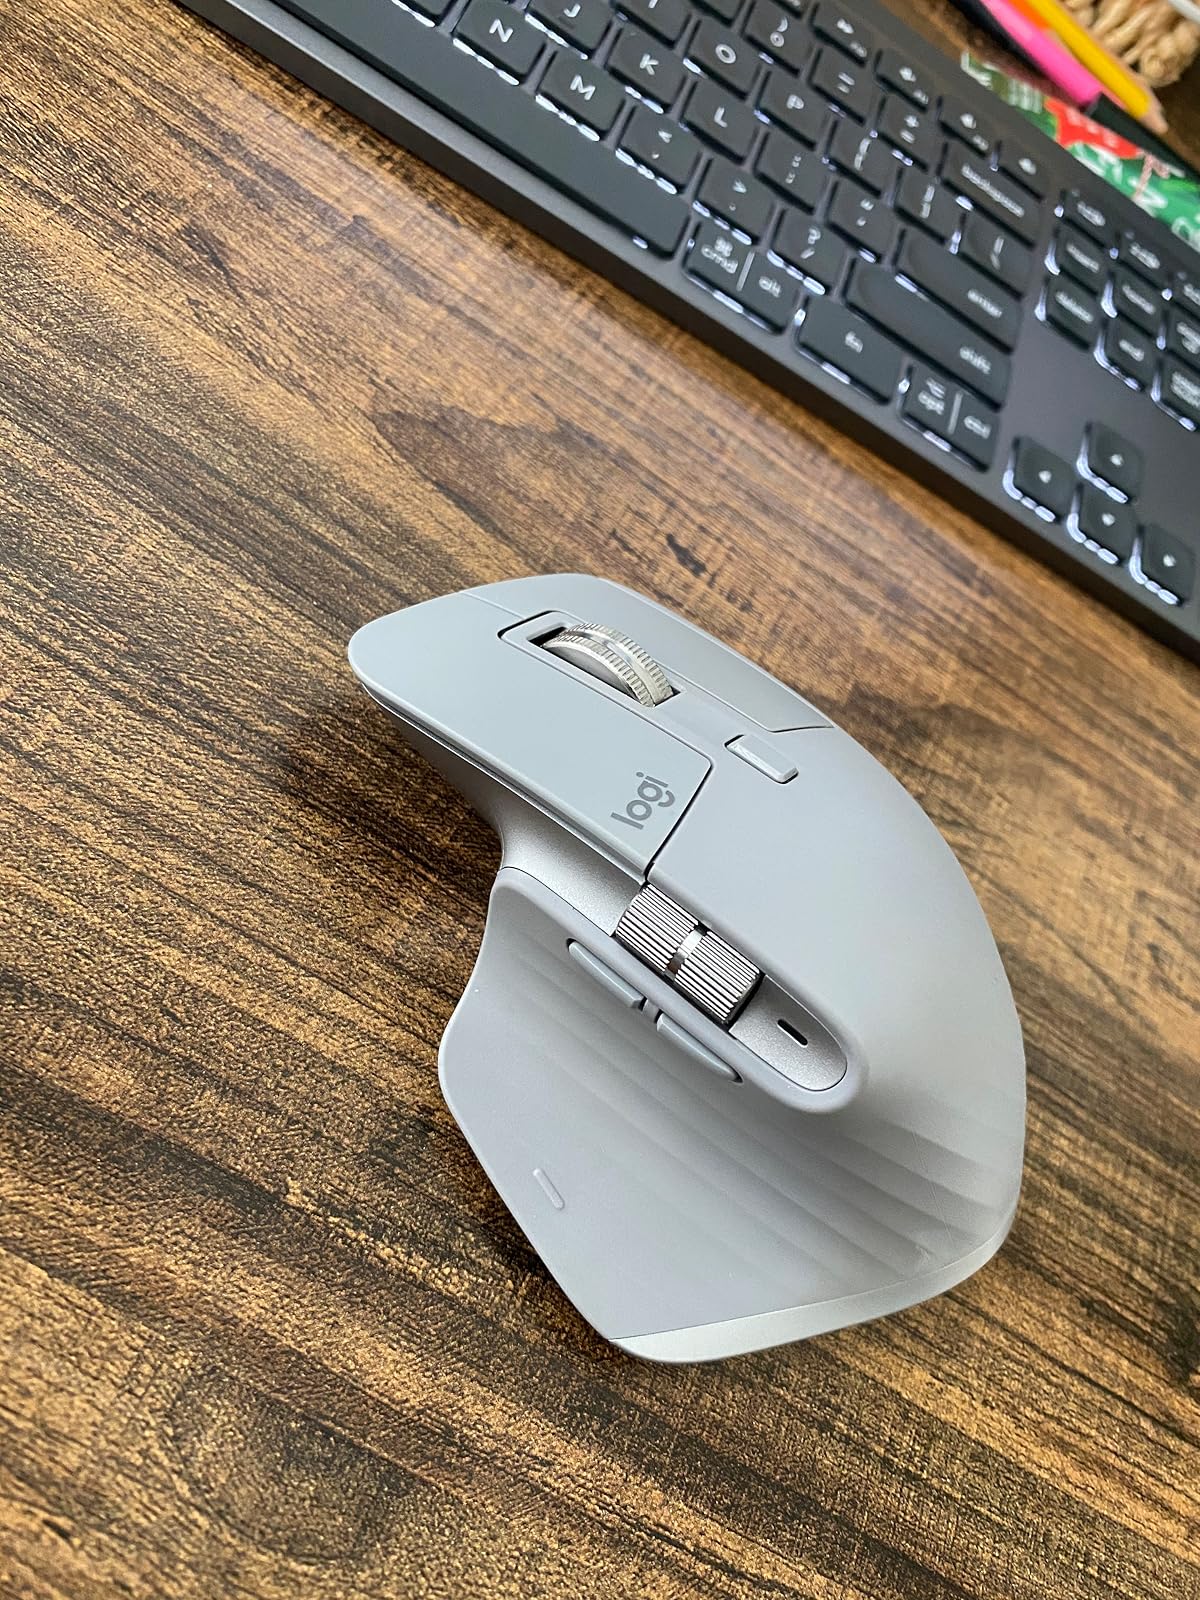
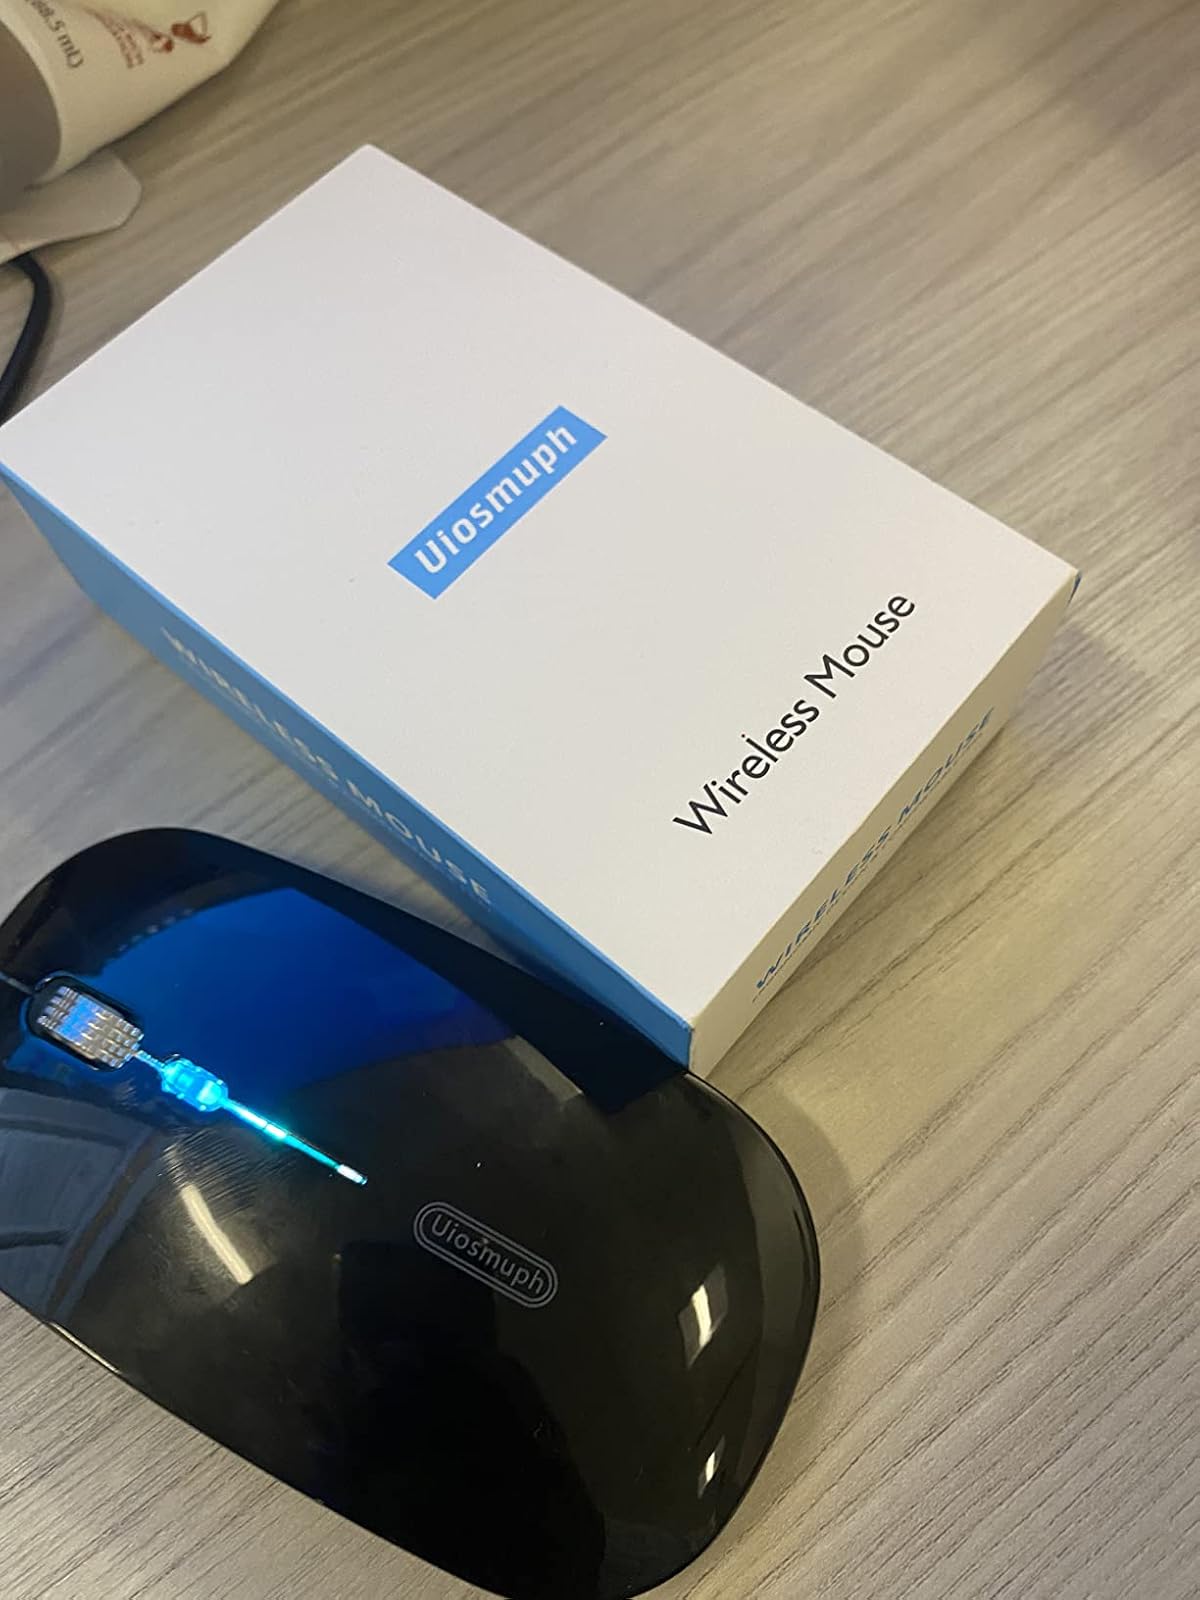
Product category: mouse
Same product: no